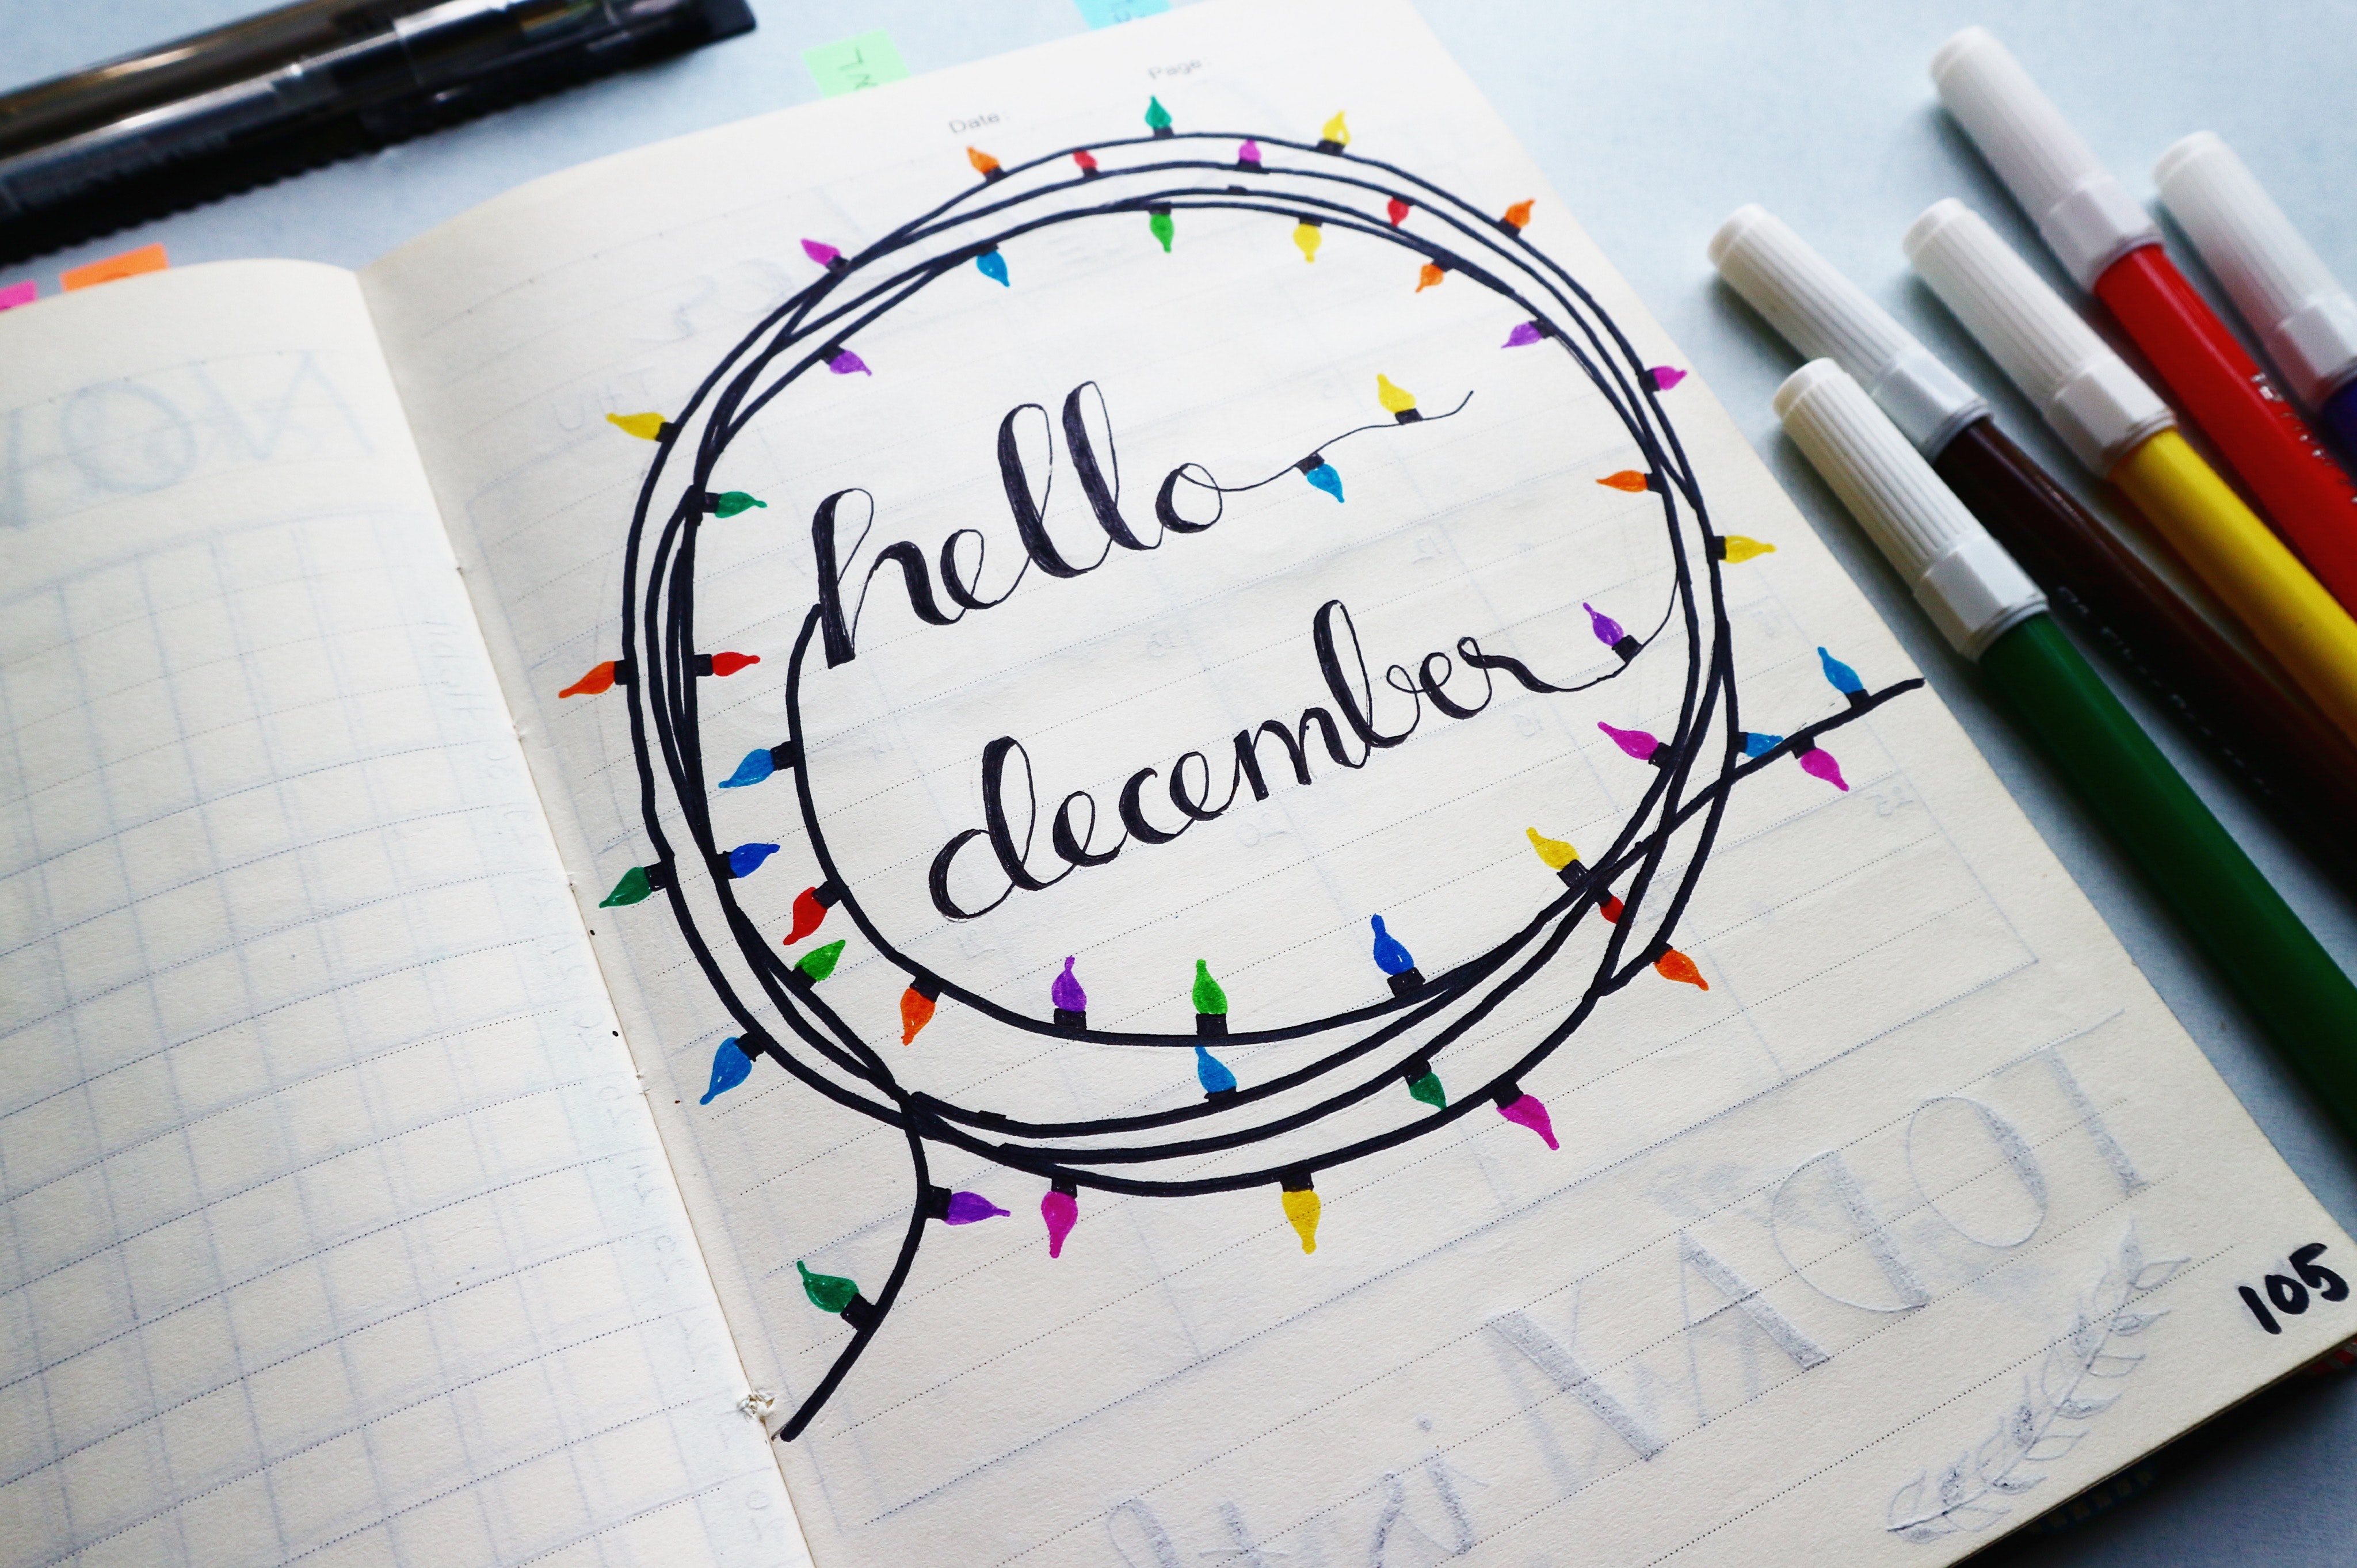
font, drawing, design, pencil, writing implement, handwriting, ink, circle, writing, illustration, art